Abdul Jerri

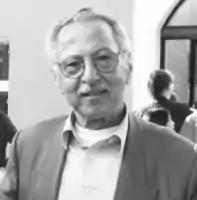
Abdul Jerri

Abdul Jabbar Hassoon Jerri is an Iraqi American mathematician, most recognized for his contributions to "Shannon Sampling Theory, Its Generalizations, Error Analysis, and Historical Reviews", and in particular his establishment in 2002 of the journal "Sampling Theory in Signal and Image Processing" (STSIP-) with over thirty top international experts as its editors, besides establishing its Sampling Publishing, also his contribution to the general understanding of the Gibbs Phenomenon, where he wrote the first book ever on the subject, published by Springer - Verlag, then he followed it by editing another book on Advances in Gibbs Phenomenon published by Sampling Publishing.